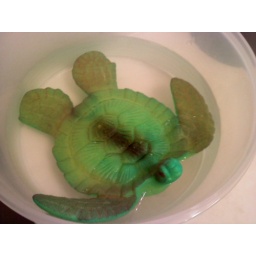
Believe it or not, this magic turtle in my bathroom grew 600 times it's original size!